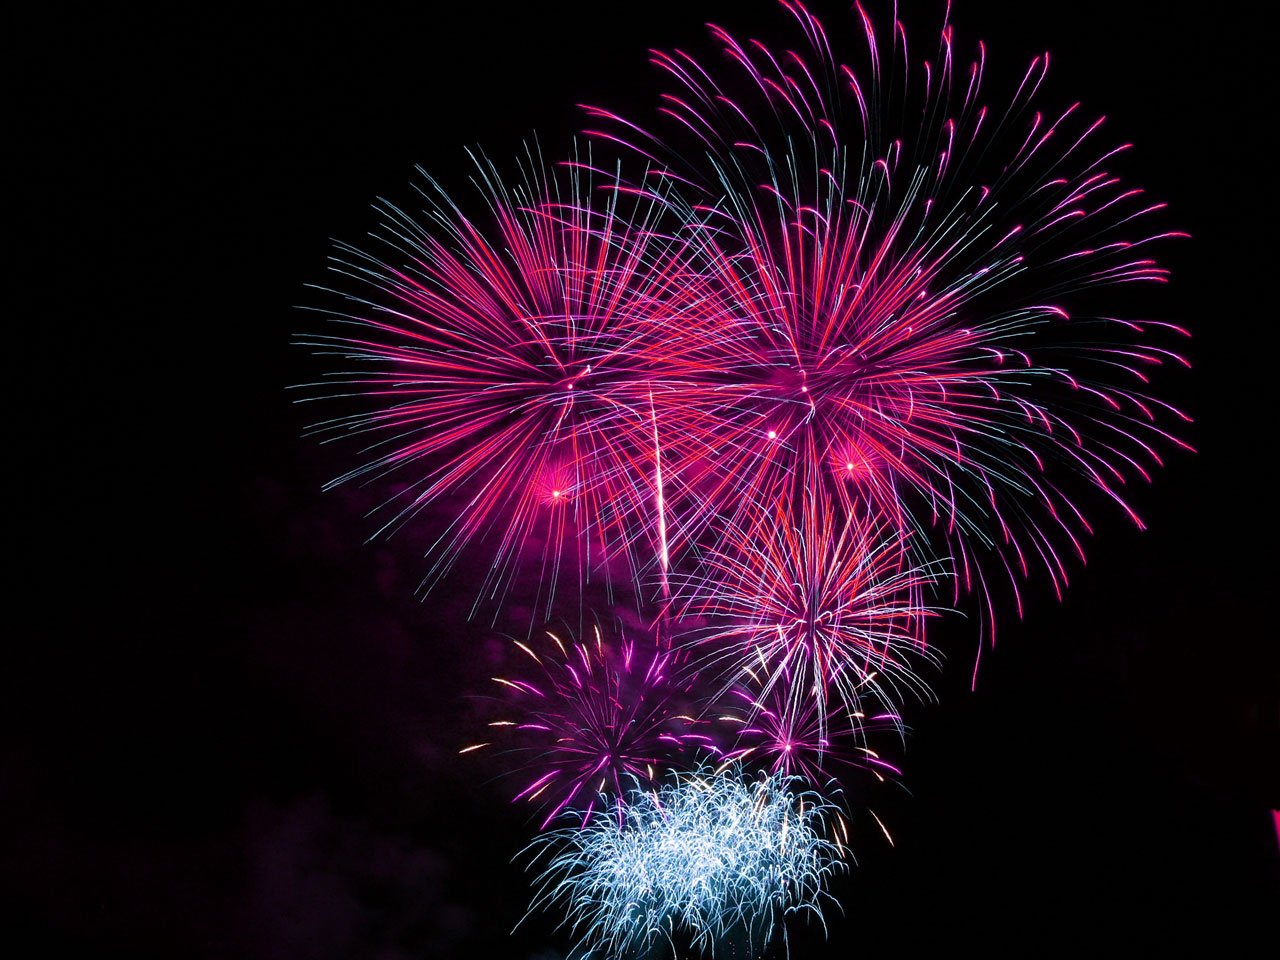
recreation, celebration, pink, celebrate, fireworks, display, bright, night time, event, explosive, july 4th, outdoor recreation